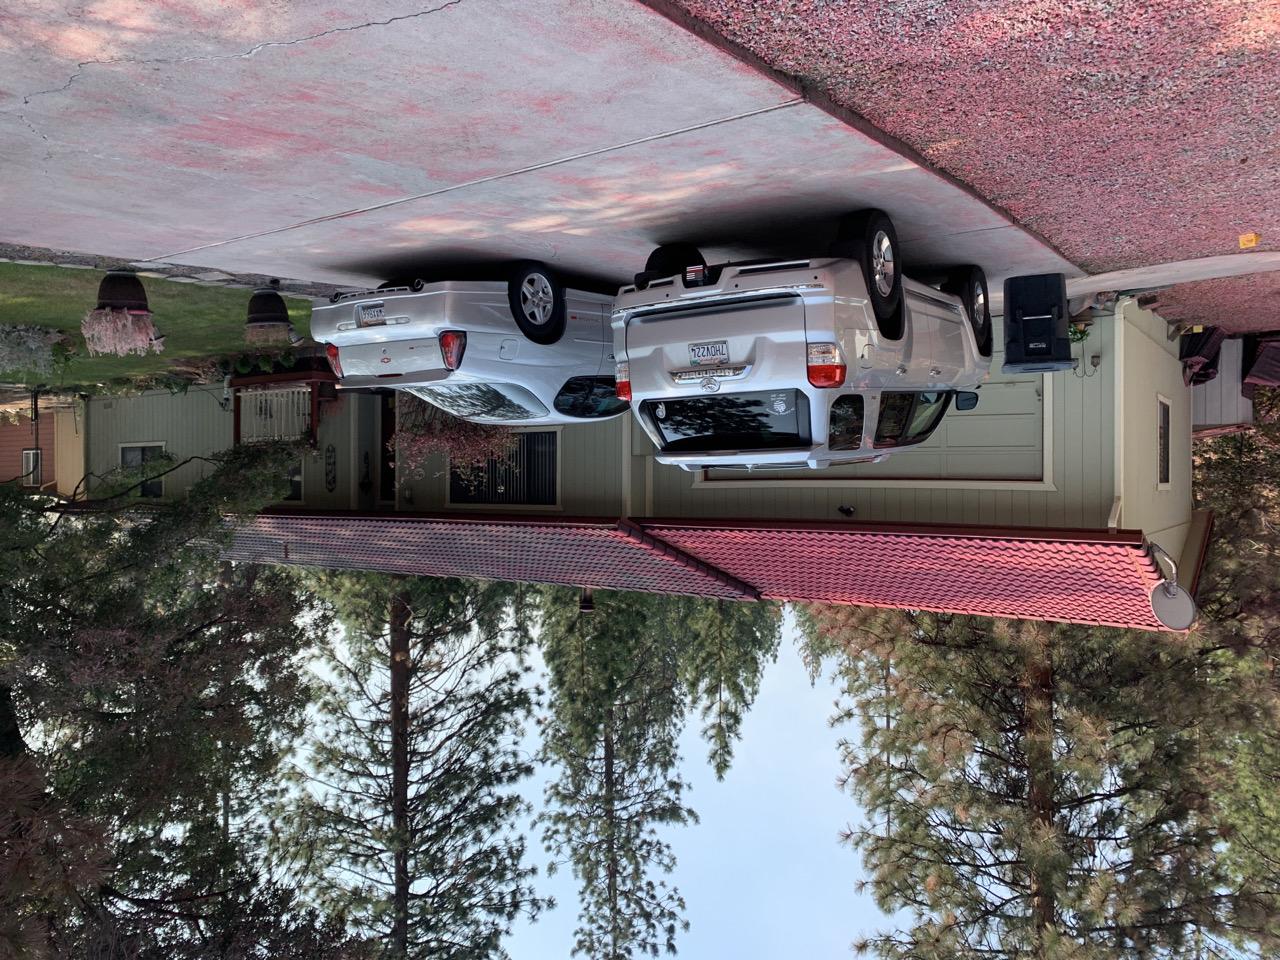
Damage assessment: no_damage